Drug policy of Portugal

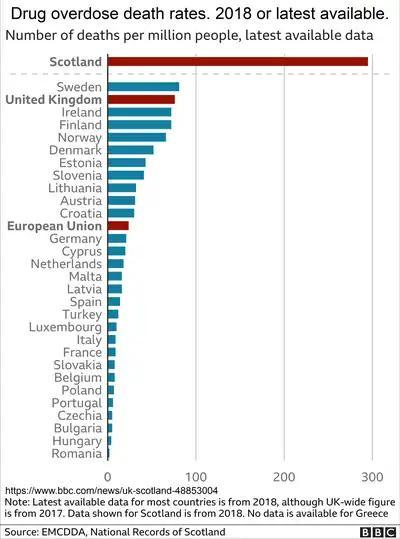
Drug overdose death rates for European countries.

In Portugal, recreational use of cannabis is forbidden by law. In July 2018, legislation was signed into law to allow for the medical use of cannabis in Portugal and its dispensation at pharmacies. Portugal signed all the UN conventions on narcotics and psychotropic to date. With the 2001 decriminalization bill, the consumer is now regarded as a patient and not as a criminal (having the amount usually used for ten days of personal use is not a punishable crime). According to the libertarian think tank Cato Institute, illegal drug use among Portuguese teenagers declined after 2001, and 45 percent of the country's heroin addicts sought medical treatment. Cannabis use in Portugal is 9.7% lower than the average European use of 15.1%. While the prevalence of cannabis use at any point in an individual's life is less in Portugal, lifetime cannabis use has been rising since 2012. In addition, Portugal has a 2-3 times higher prevalence of moderate/heavy cannabis users than other European Countries. Hospitalizations with a diagnosis of a psychotic disorder or schizophrenia associated with cannabis use have increased 29.4 times from 2000 to 2015.